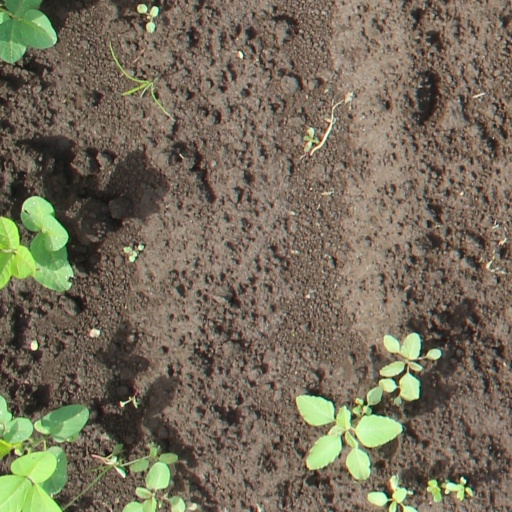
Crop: soybean